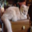
Label: cat